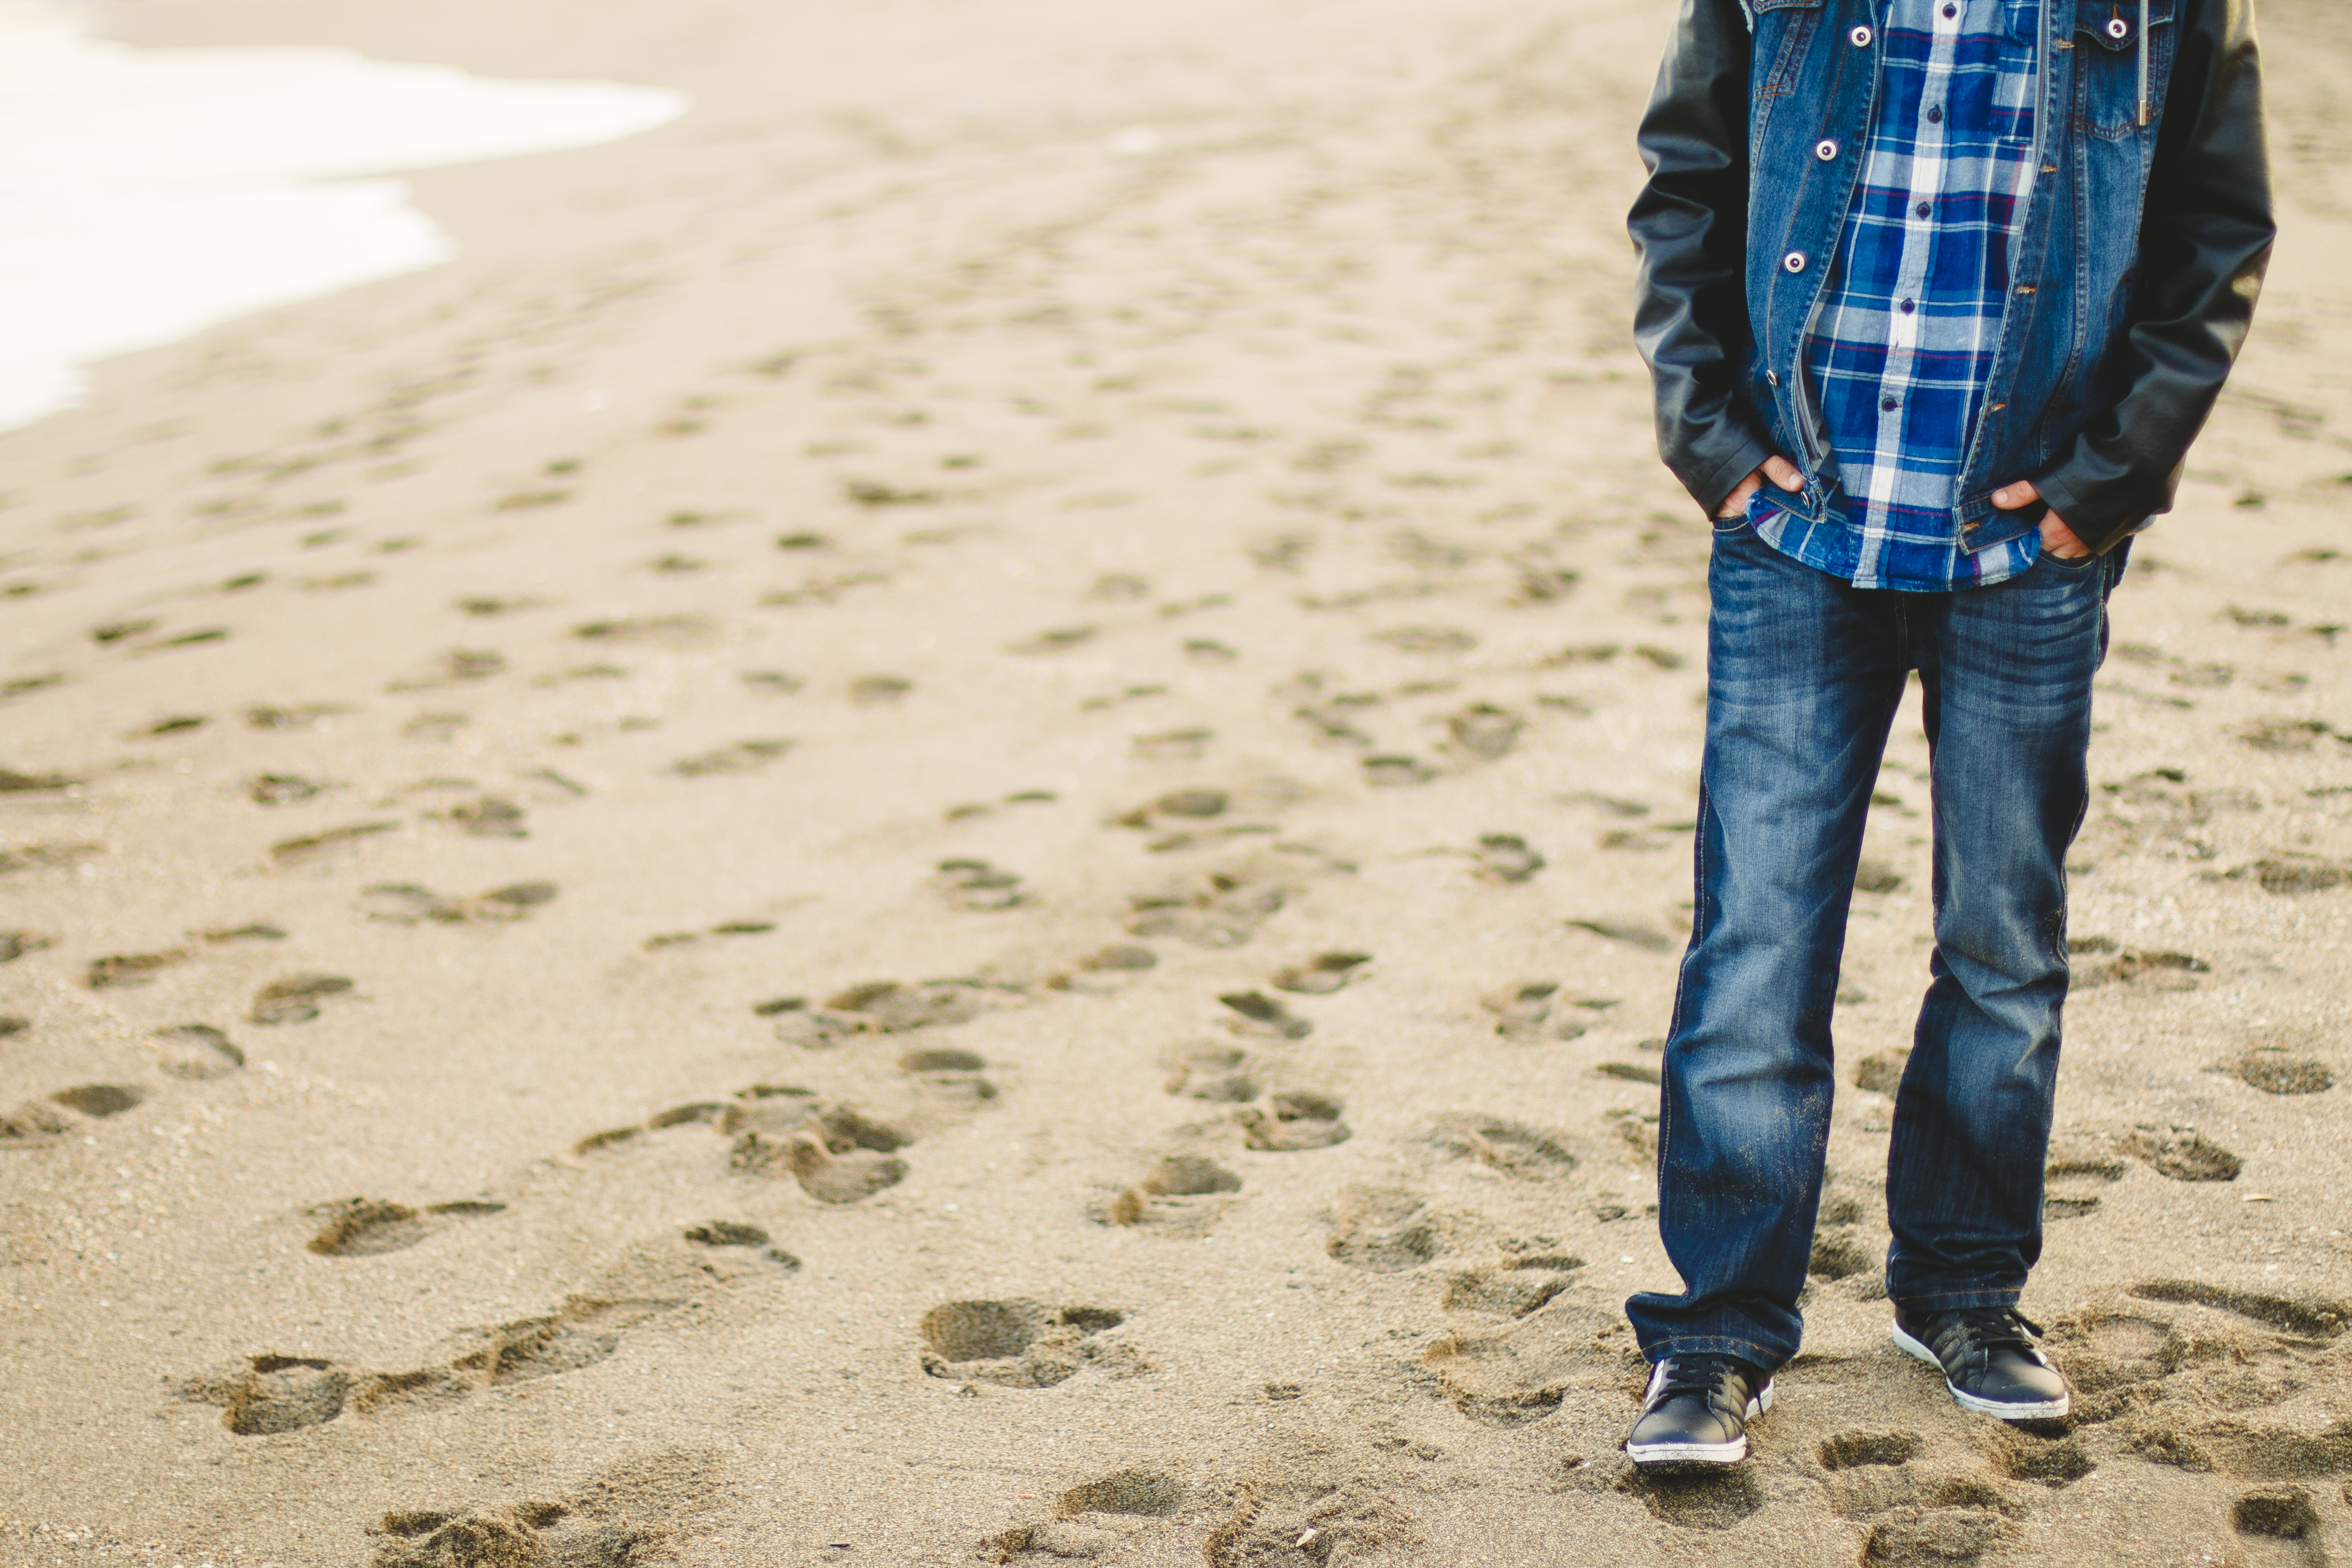
man, beach, sand, steps, vacation, leg, pattern, jeans, spring, holiday, fashion, blue, clothing, material, footprints